John Bowker (baseball)

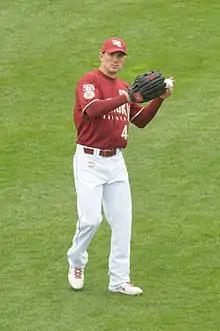
Bowker with the Tohoku Rakuten Golden Eagles

John Brite Bowker (born July 8, 1983) is an American former professional baseball outfielder and first baseman. He played in Major League Baseball (MLB) for the San Francisco Giants, Pittsburgh Pirates, and Philadelphia Phillies and in Nippon Professional Baseball (NPB) for the Yomiuri Giants and Tohoku Rakuten Golden Eagles. Bowker stands tall and weighs ; he bats and throws left-handed.